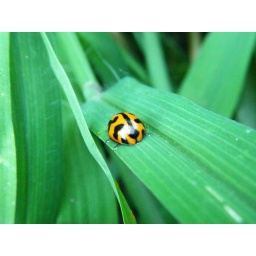
This is by far my current favourite photo. The green is so vibrant and the orange stands out spectacularly.